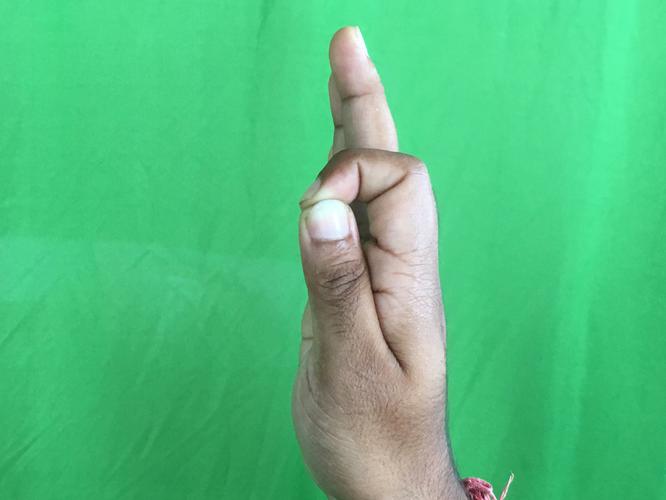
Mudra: Aralam
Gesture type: single_hand